Dougga

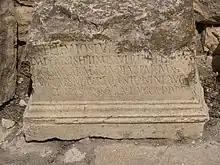
Inscription erected by the ' shortly before the fusion with the '. Inscriptions such as this one are practically the only record we have of the city's institutions.

Despite Gascou's conclusion, efforts have been made more recently to identify concrete aspects of Dougga's liberty. Lepelley believes on the one hand that this must be a reference to the relations between the city and Rome and on the other hand that the term can cover a range of diverse privileges of differing degrees. It is known that the territory of Carthage, to which the Dougga ' belonged until AD205, enjoyed such privileges: the inhabitants of the ' even sent an appeal during Trajan's reign to defend the fiscal immunity of the territory of Carthage ('). The Dougga ' had not been granted this concession, so the fusion of ' with the ' meant that the citizens of the ' risked losing their enviable privilege. The liberty of the ' founded during the reign of Septimius Severus could thus be a reference to the fiscal immunity made possible by the region's great wealth and by the emperor's generosity to each "" at the time of its fusion. During the reign of Gallienus, a certain Aulus Vitellius Felix Honoratus, a well-known individual in Dougga, made an appeal to the emperor "in order to assure the public liberty". Lepelley believes that this is an indication that the city's privilege had been called into question, although Dougga appears to have been at least partially able to preserve its concessions, as evidenced by an inscription to the honor of "Probus, defender of its liberty".